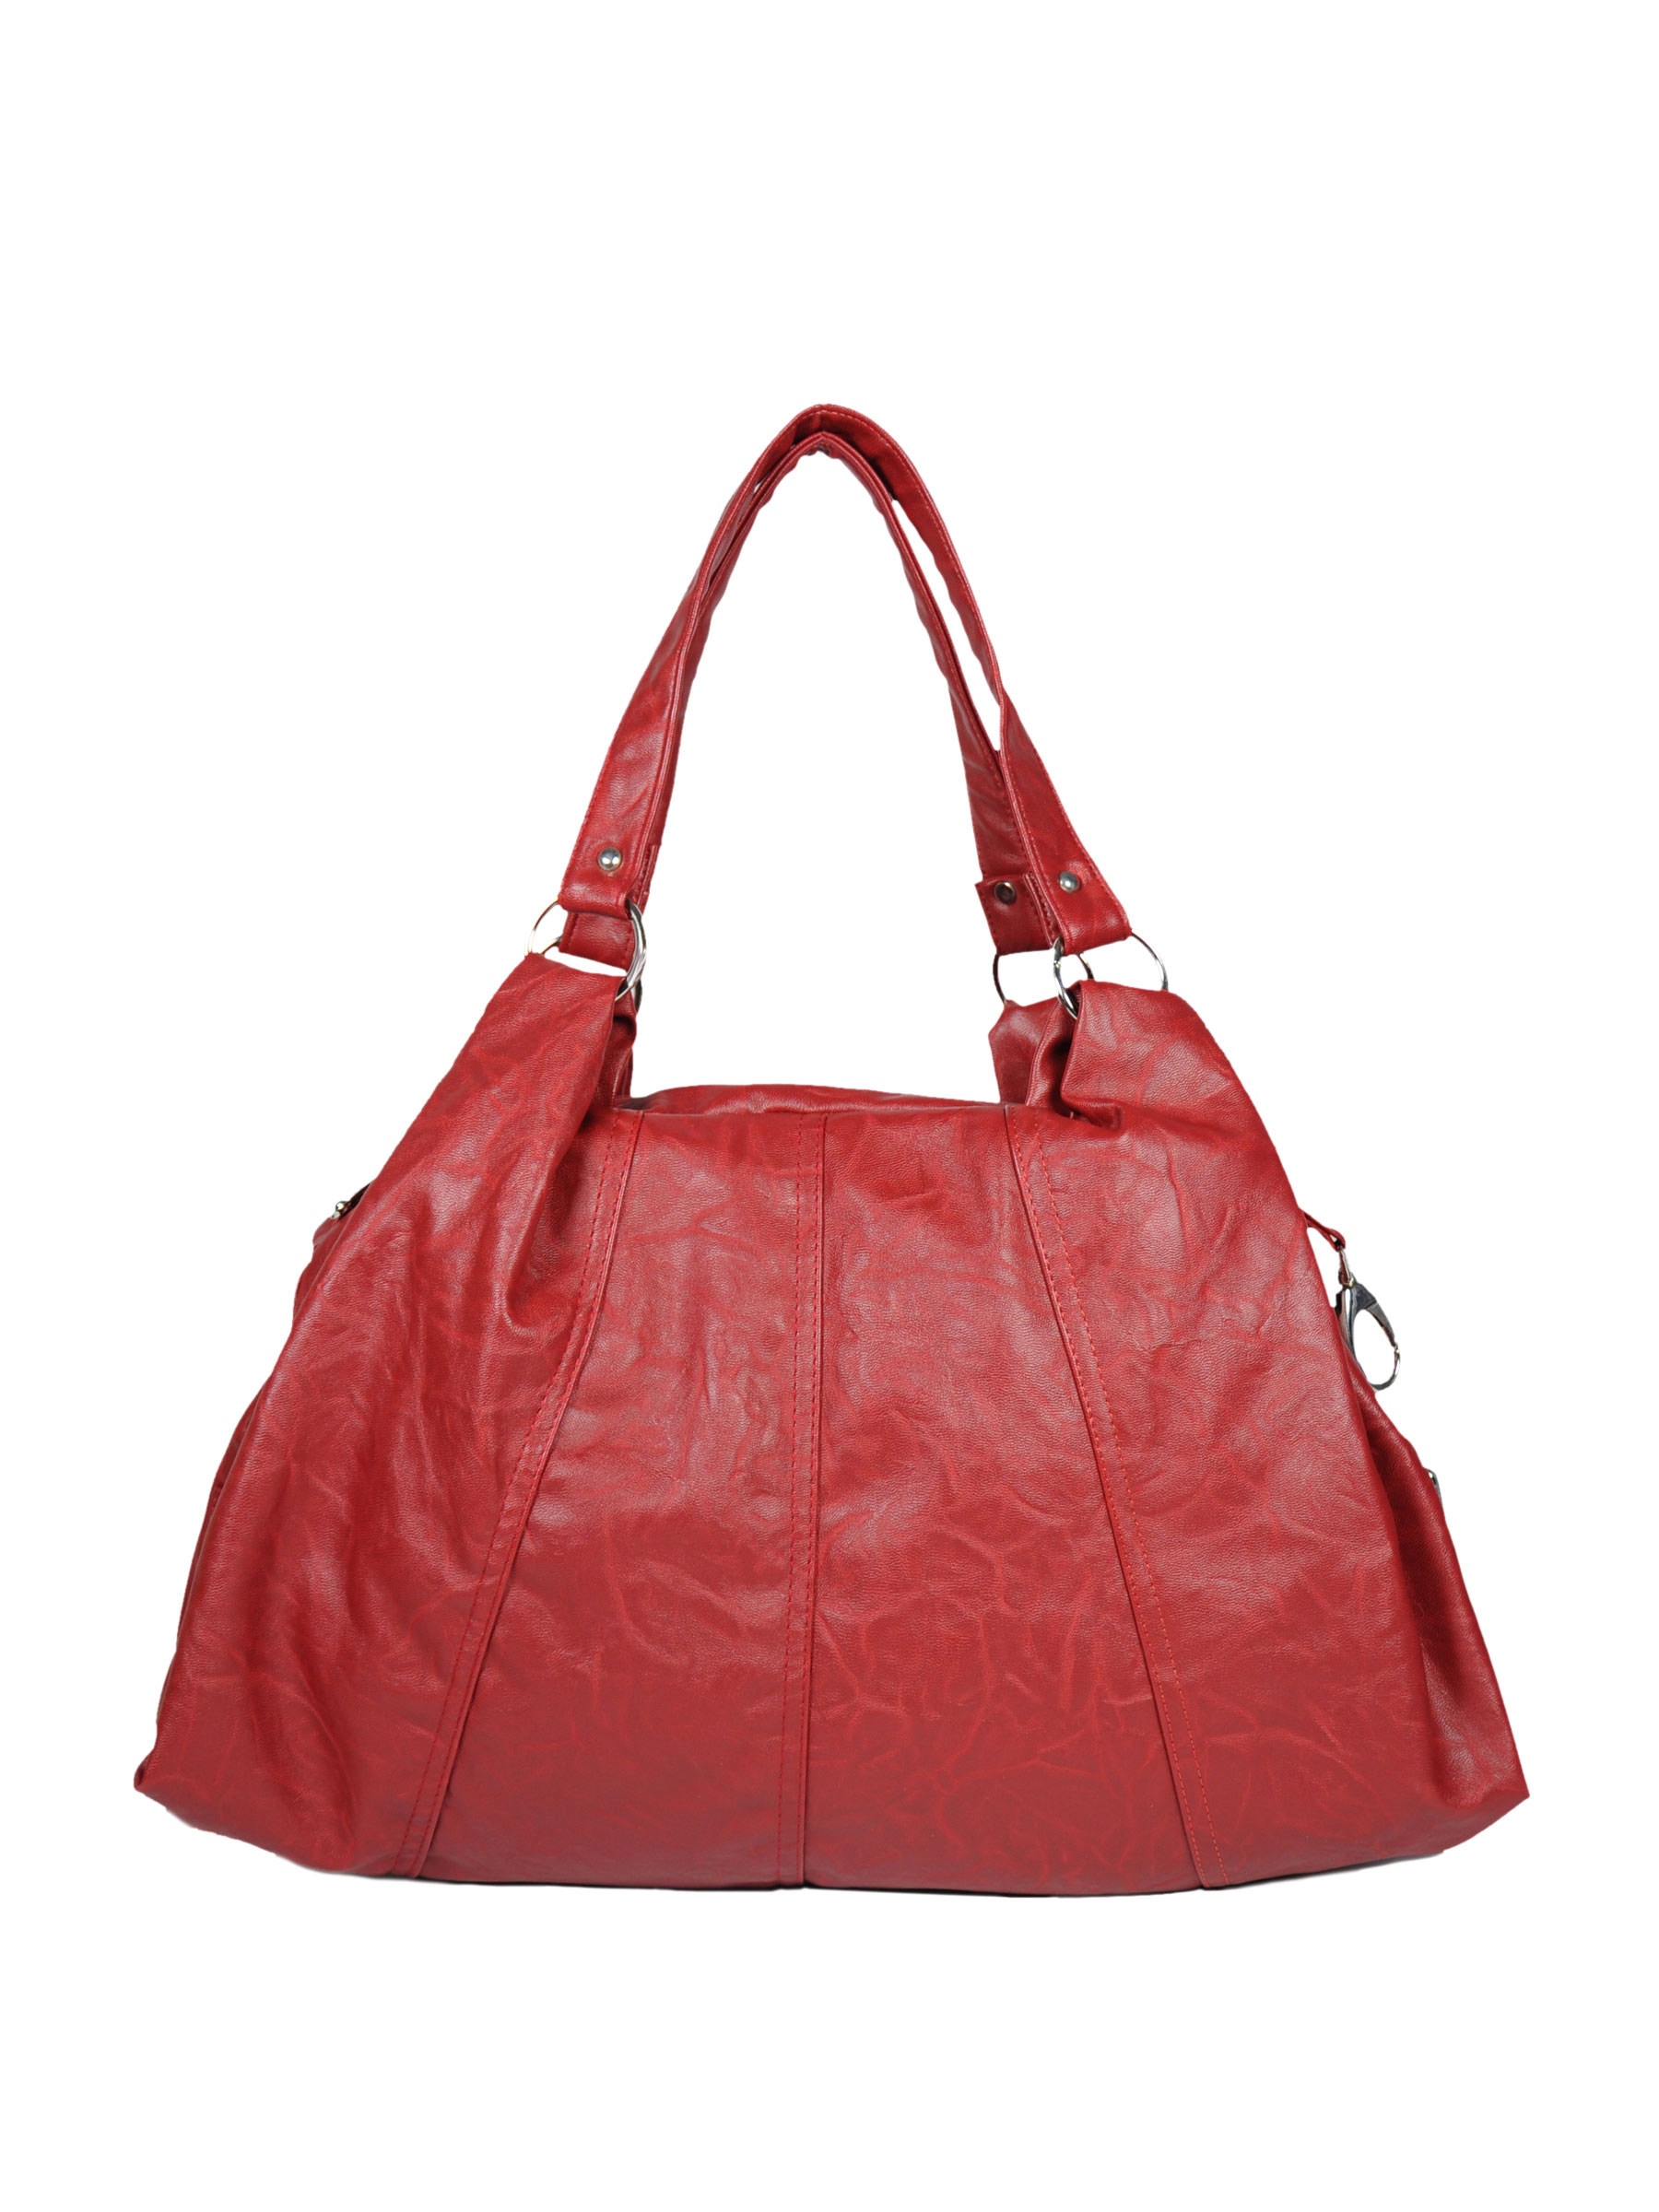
Murcia Women Emma Red Handbags
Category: Accessories / Bags / Handbags
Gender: Women
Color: Red
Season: Winter 2015
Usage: Casual